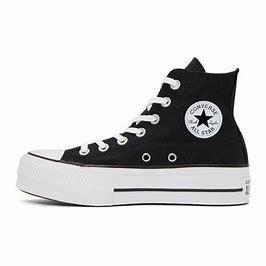
Brand: Converse
Model: Chuck Taylor All Star Platform